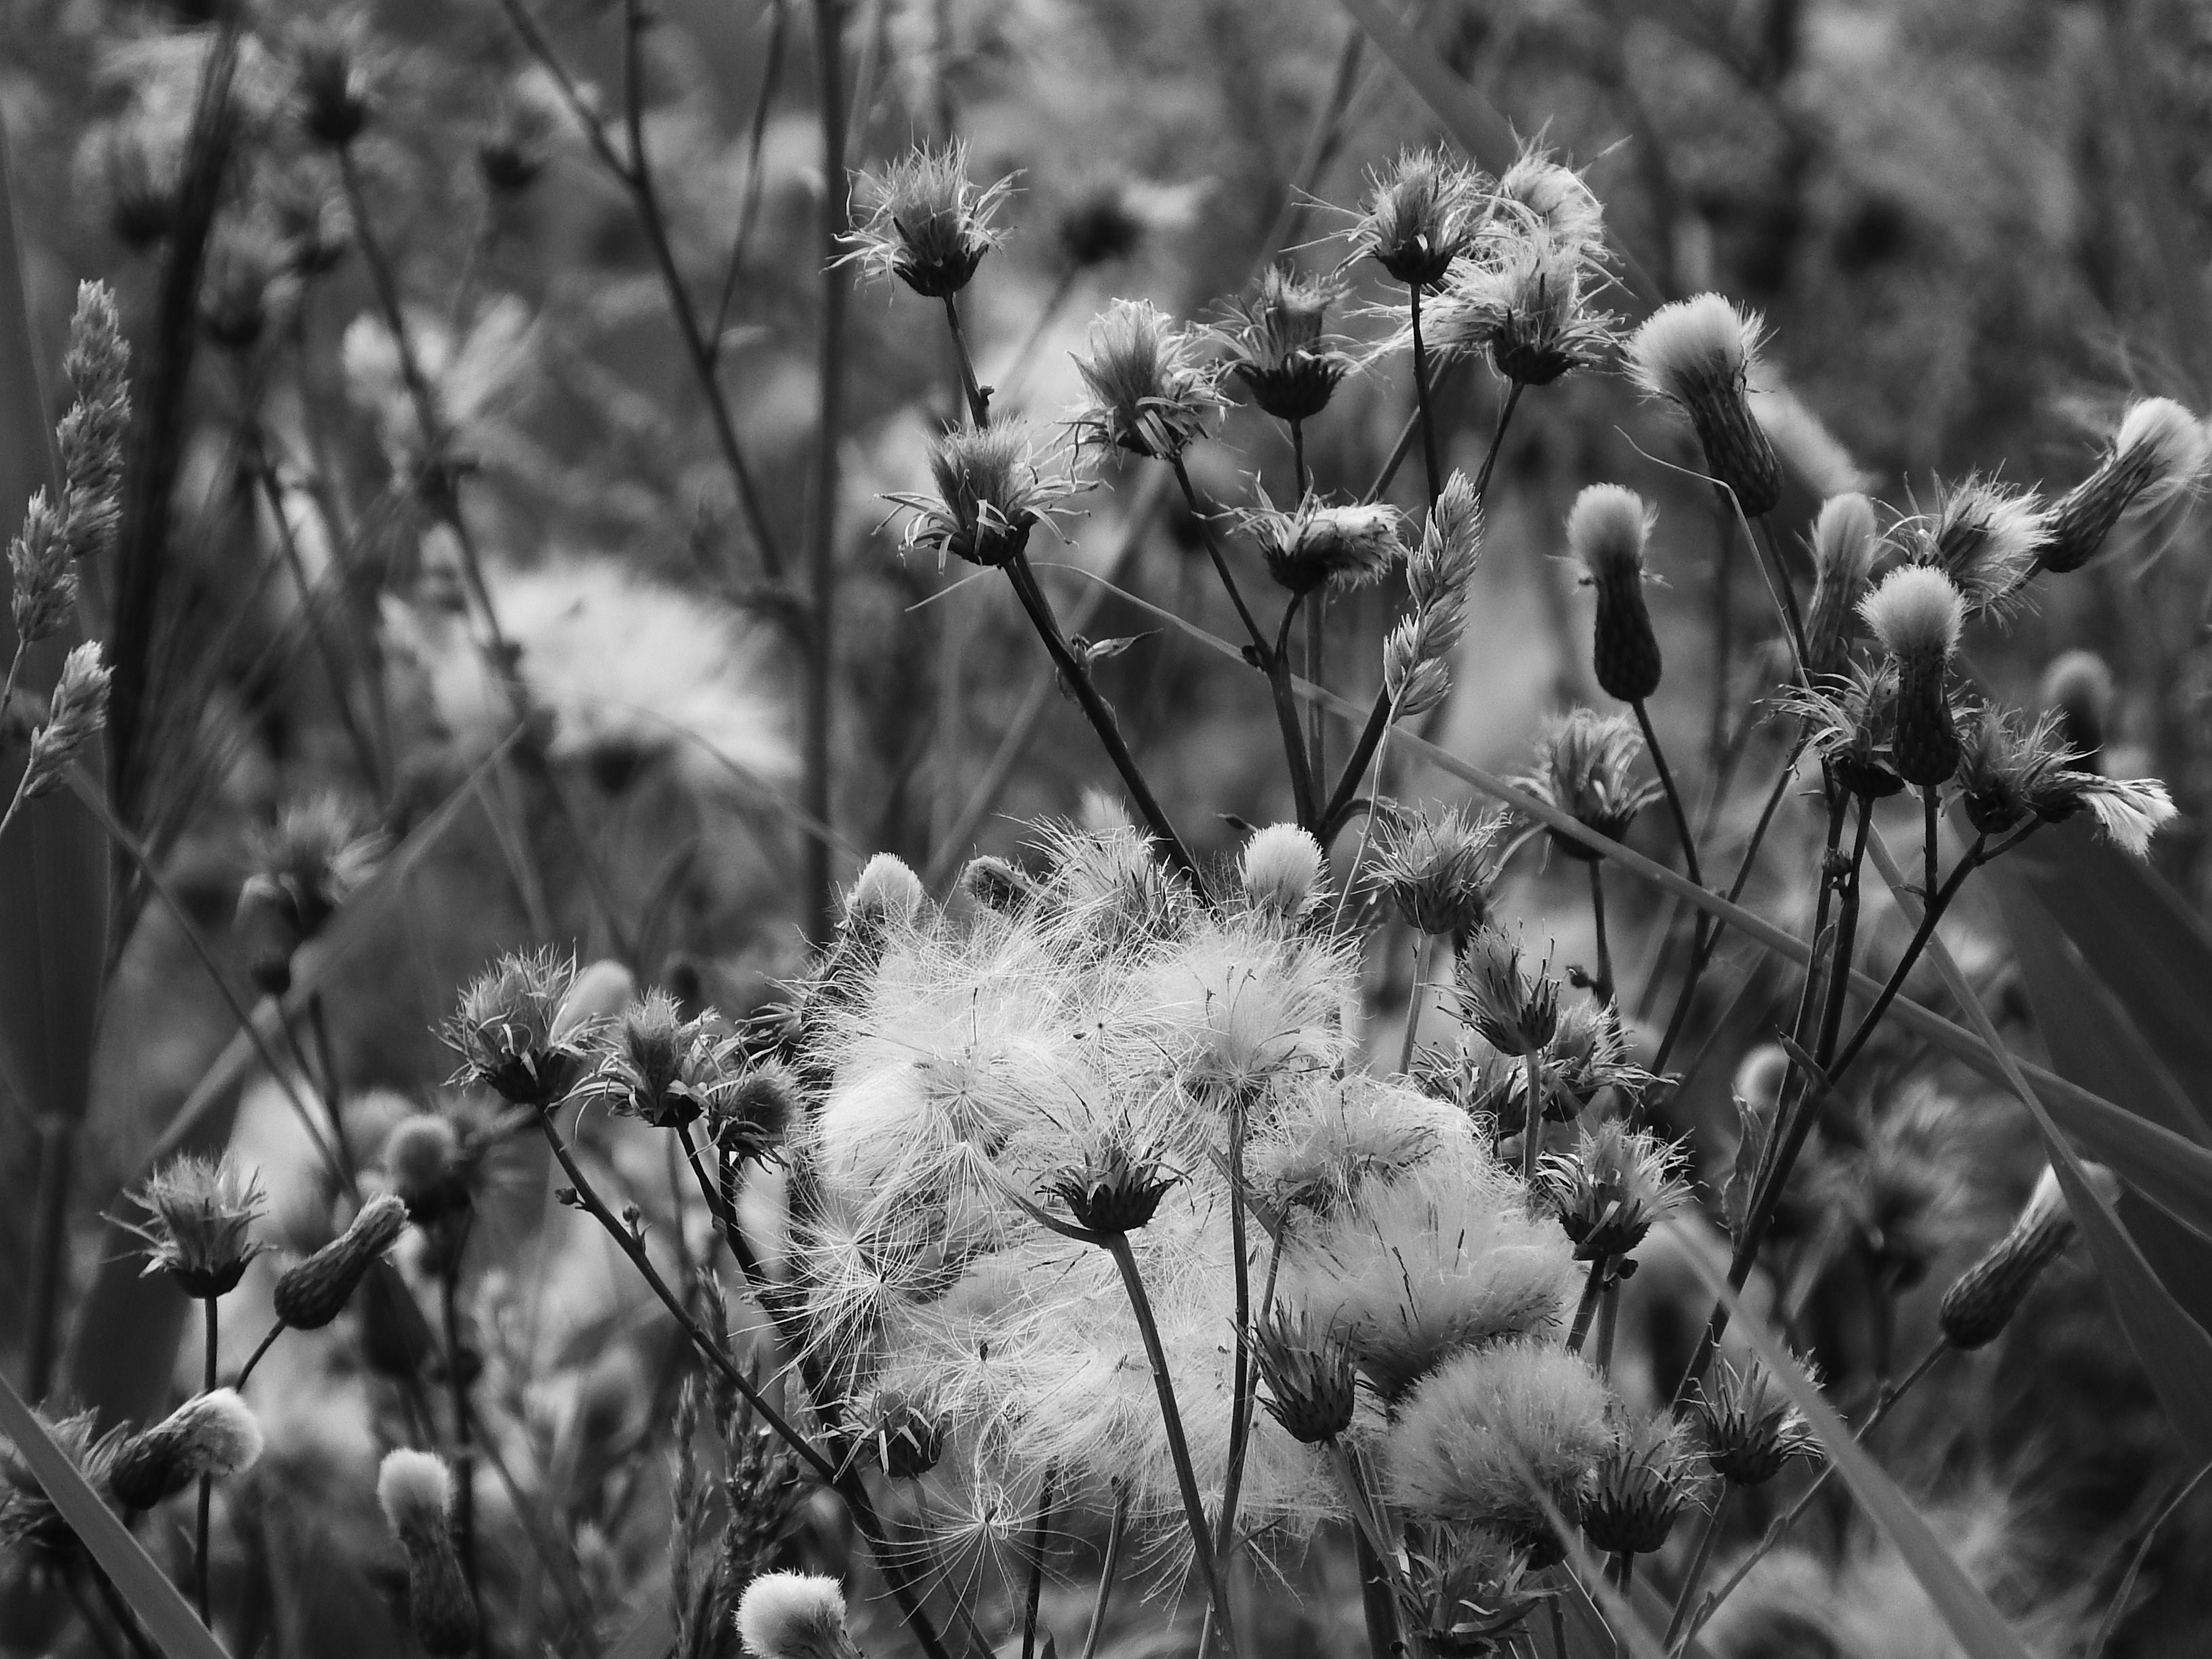
tree, nature, forest, grass, branch, black and white, plant, photography, meadow, sunlight, leaf, flower, frost, spring, autumn, botany, monochrome, flora, season, plants, close up, cirsium, fluff, woodland, black and white photo, monochrome photography, woody plant